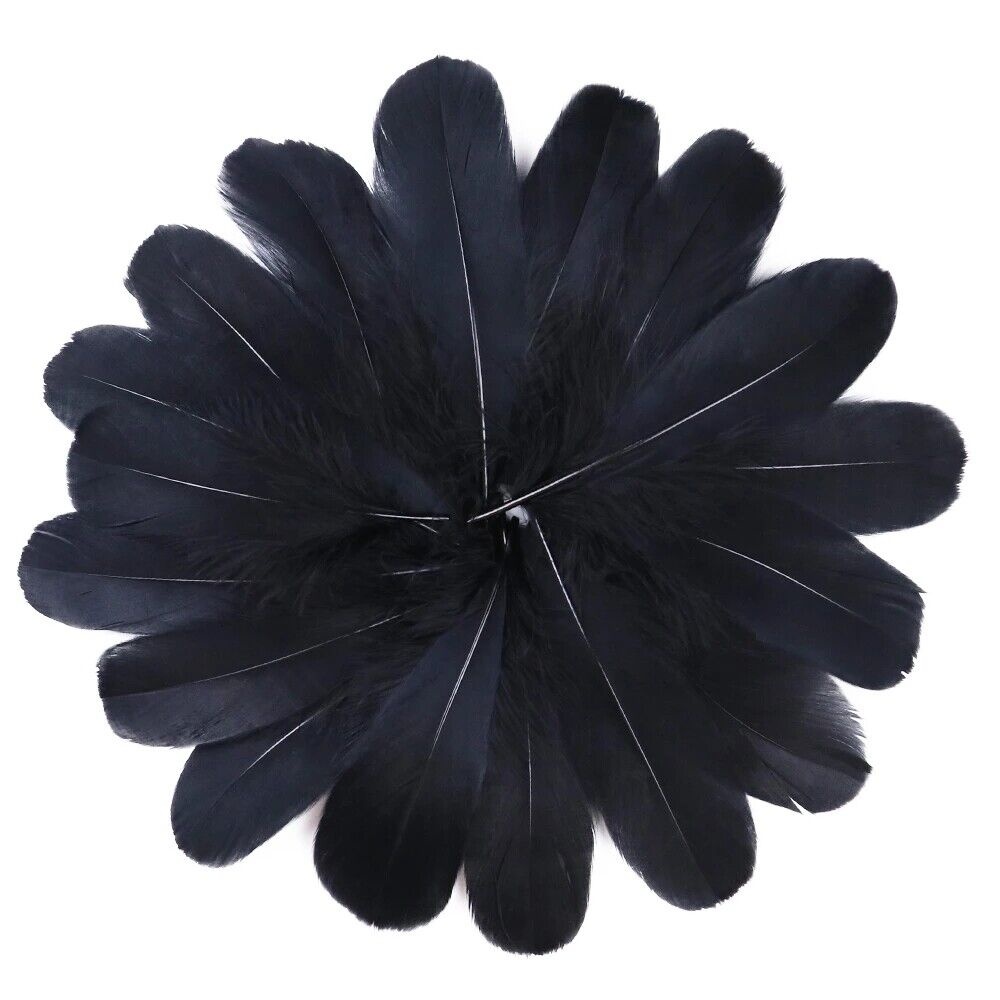
50pcs Black Goose Feathers 15-20cm Natural Feather DIY Craft Wedding Party Decor
Description: - Quantity: 50pcs - Size: Around 15 - 20 cm - Colour:Black - Material: Natural Feathers - Ideal for craft, DIY or decoration project. - Notice: Even if all care is taken to photograph item accurately,different monitors will display colors in a slightly different way,hope your understanding. Package included: - 50pcs DIY Goose Feathers
Brand: Lets Party
Category: Arts & Entertainment > Hobbies & Creative Arts > Arts & Crafts > Art & Crafting Materials > Embellishments & Trims > Feathers > Goose Feathers